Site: brandenburg
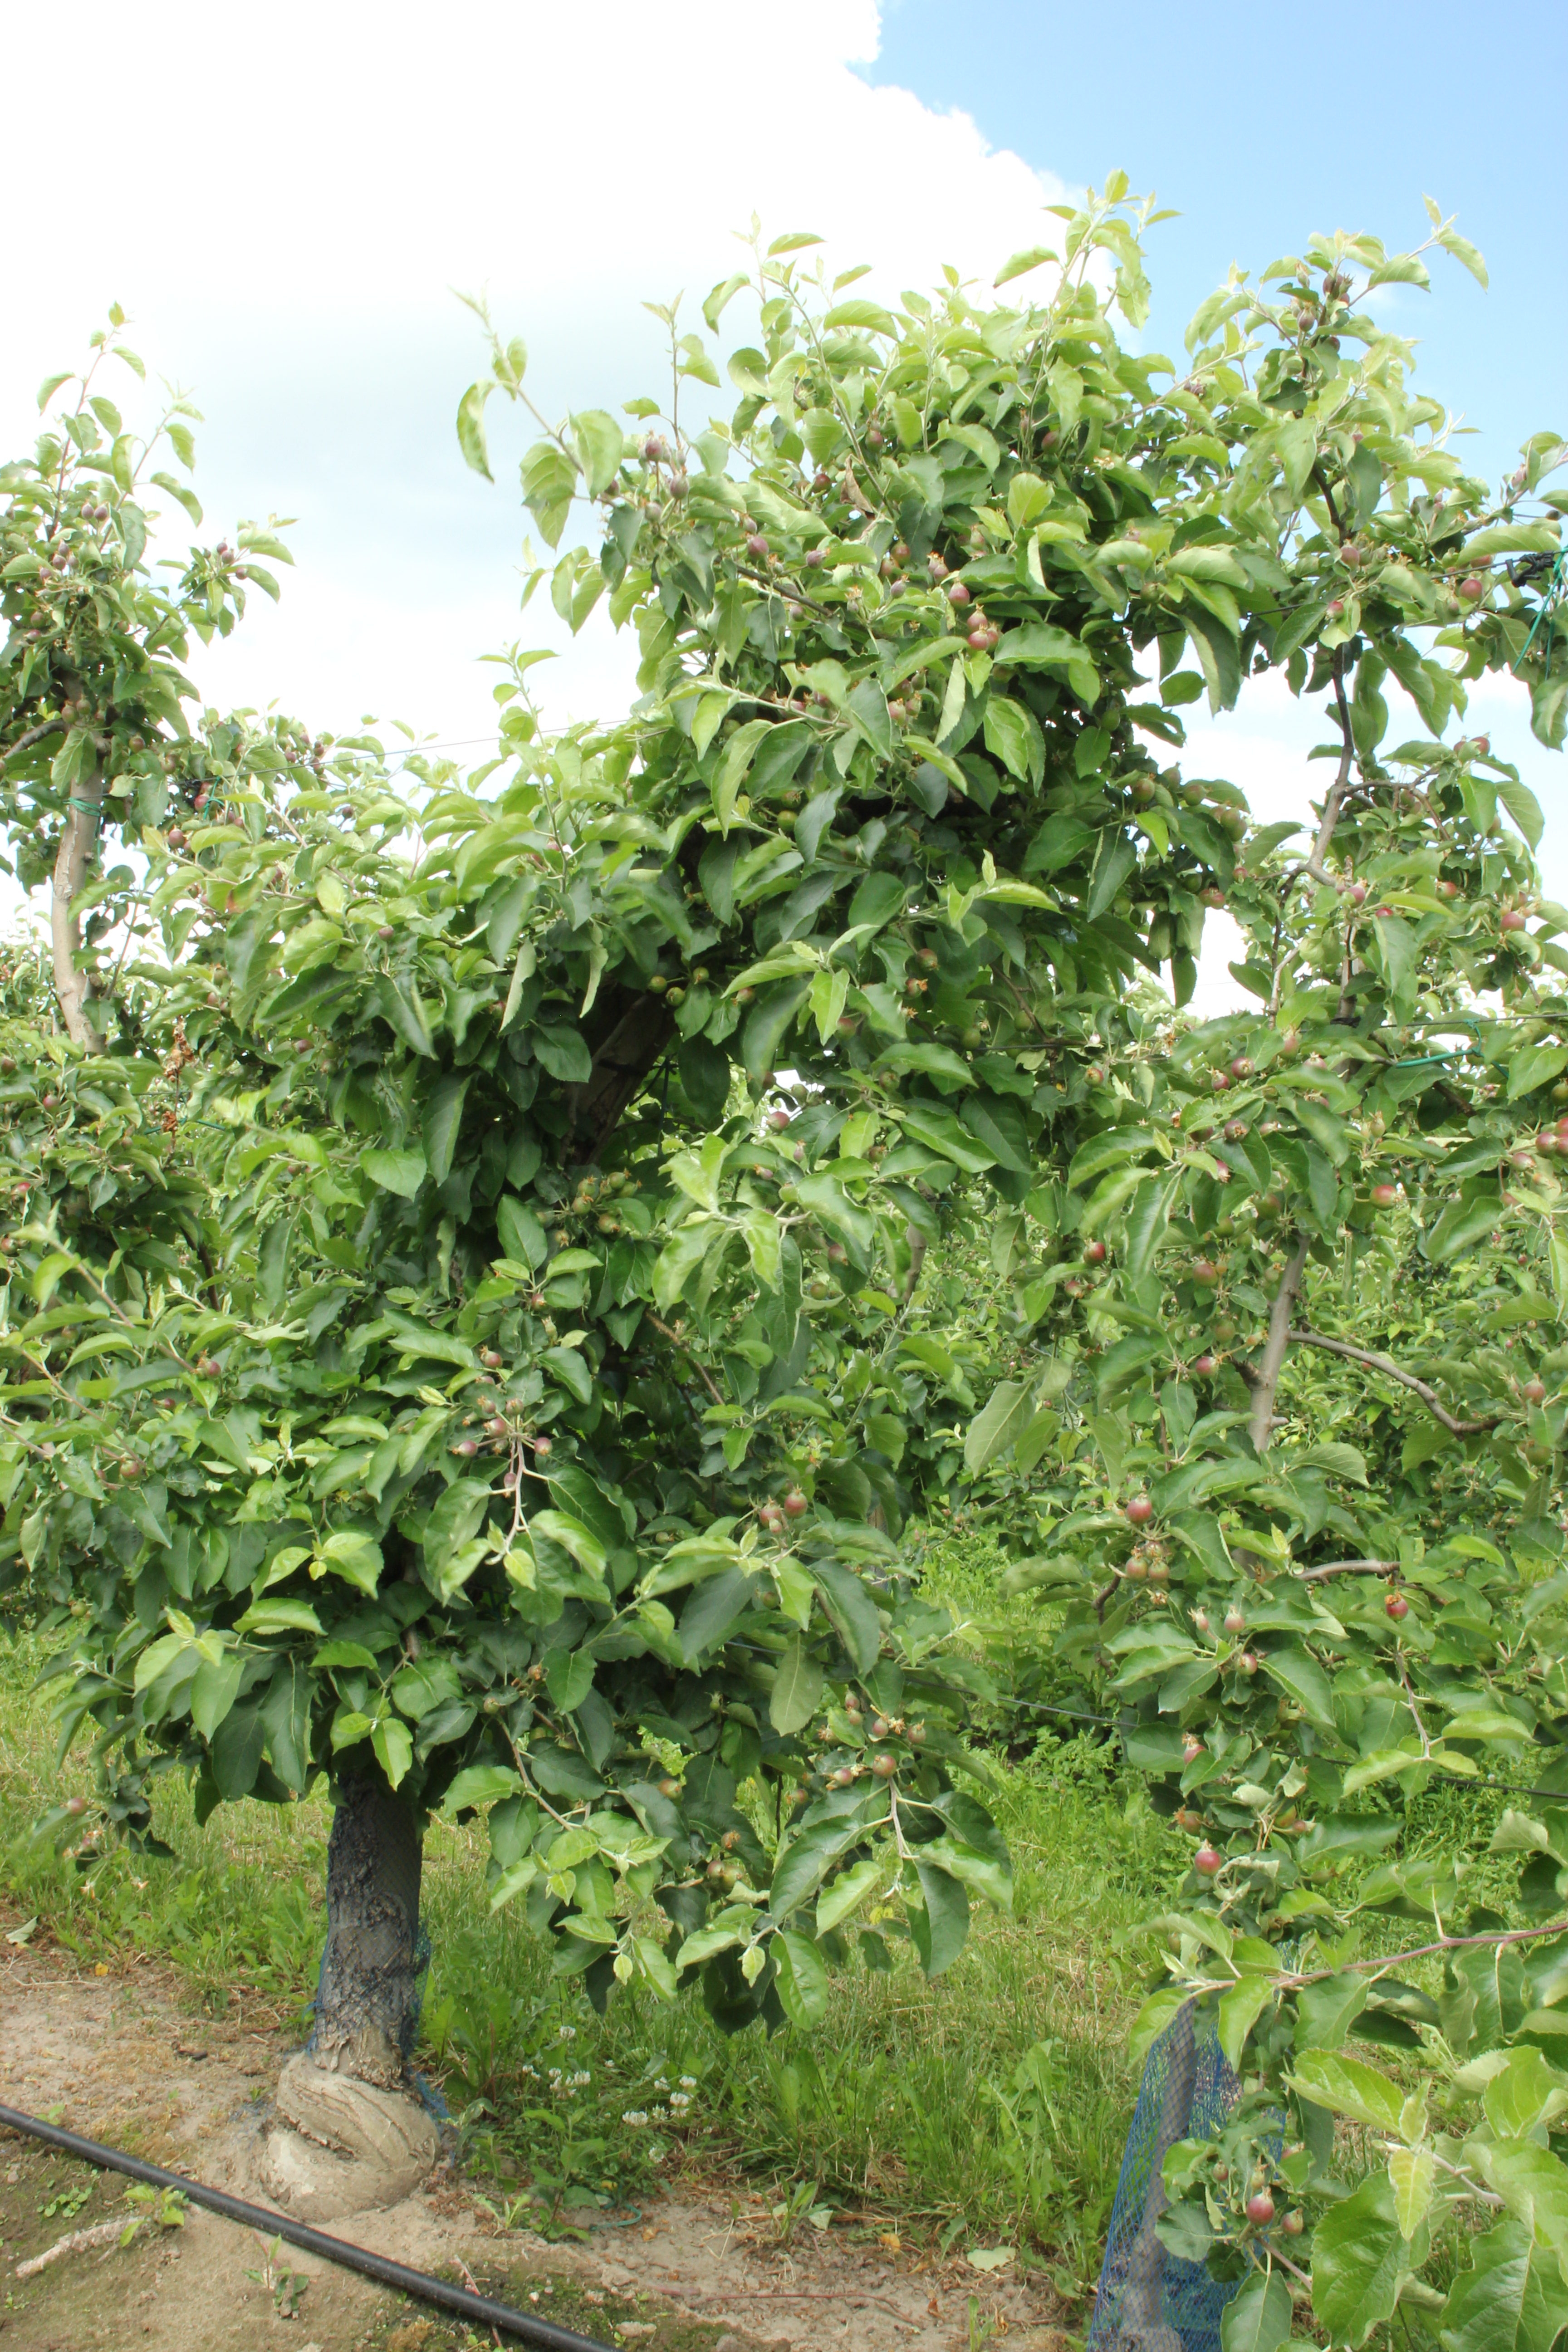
Growth stage (BBCH 72): Development of fruit